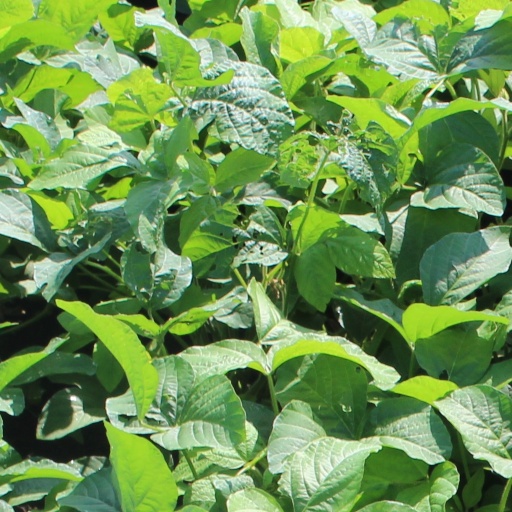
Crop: soybean